Nissan electric vehicles

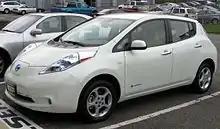
Nissan Leaf

Nissan Motors has developed several concept cars and limited production electric cars, and launched the series production Nissan Leaf all-electric car in December 2010. , the Leaf is the world's all-time best selling highway-capable plug-in electric car with over 200,000 units sold since its introduction.